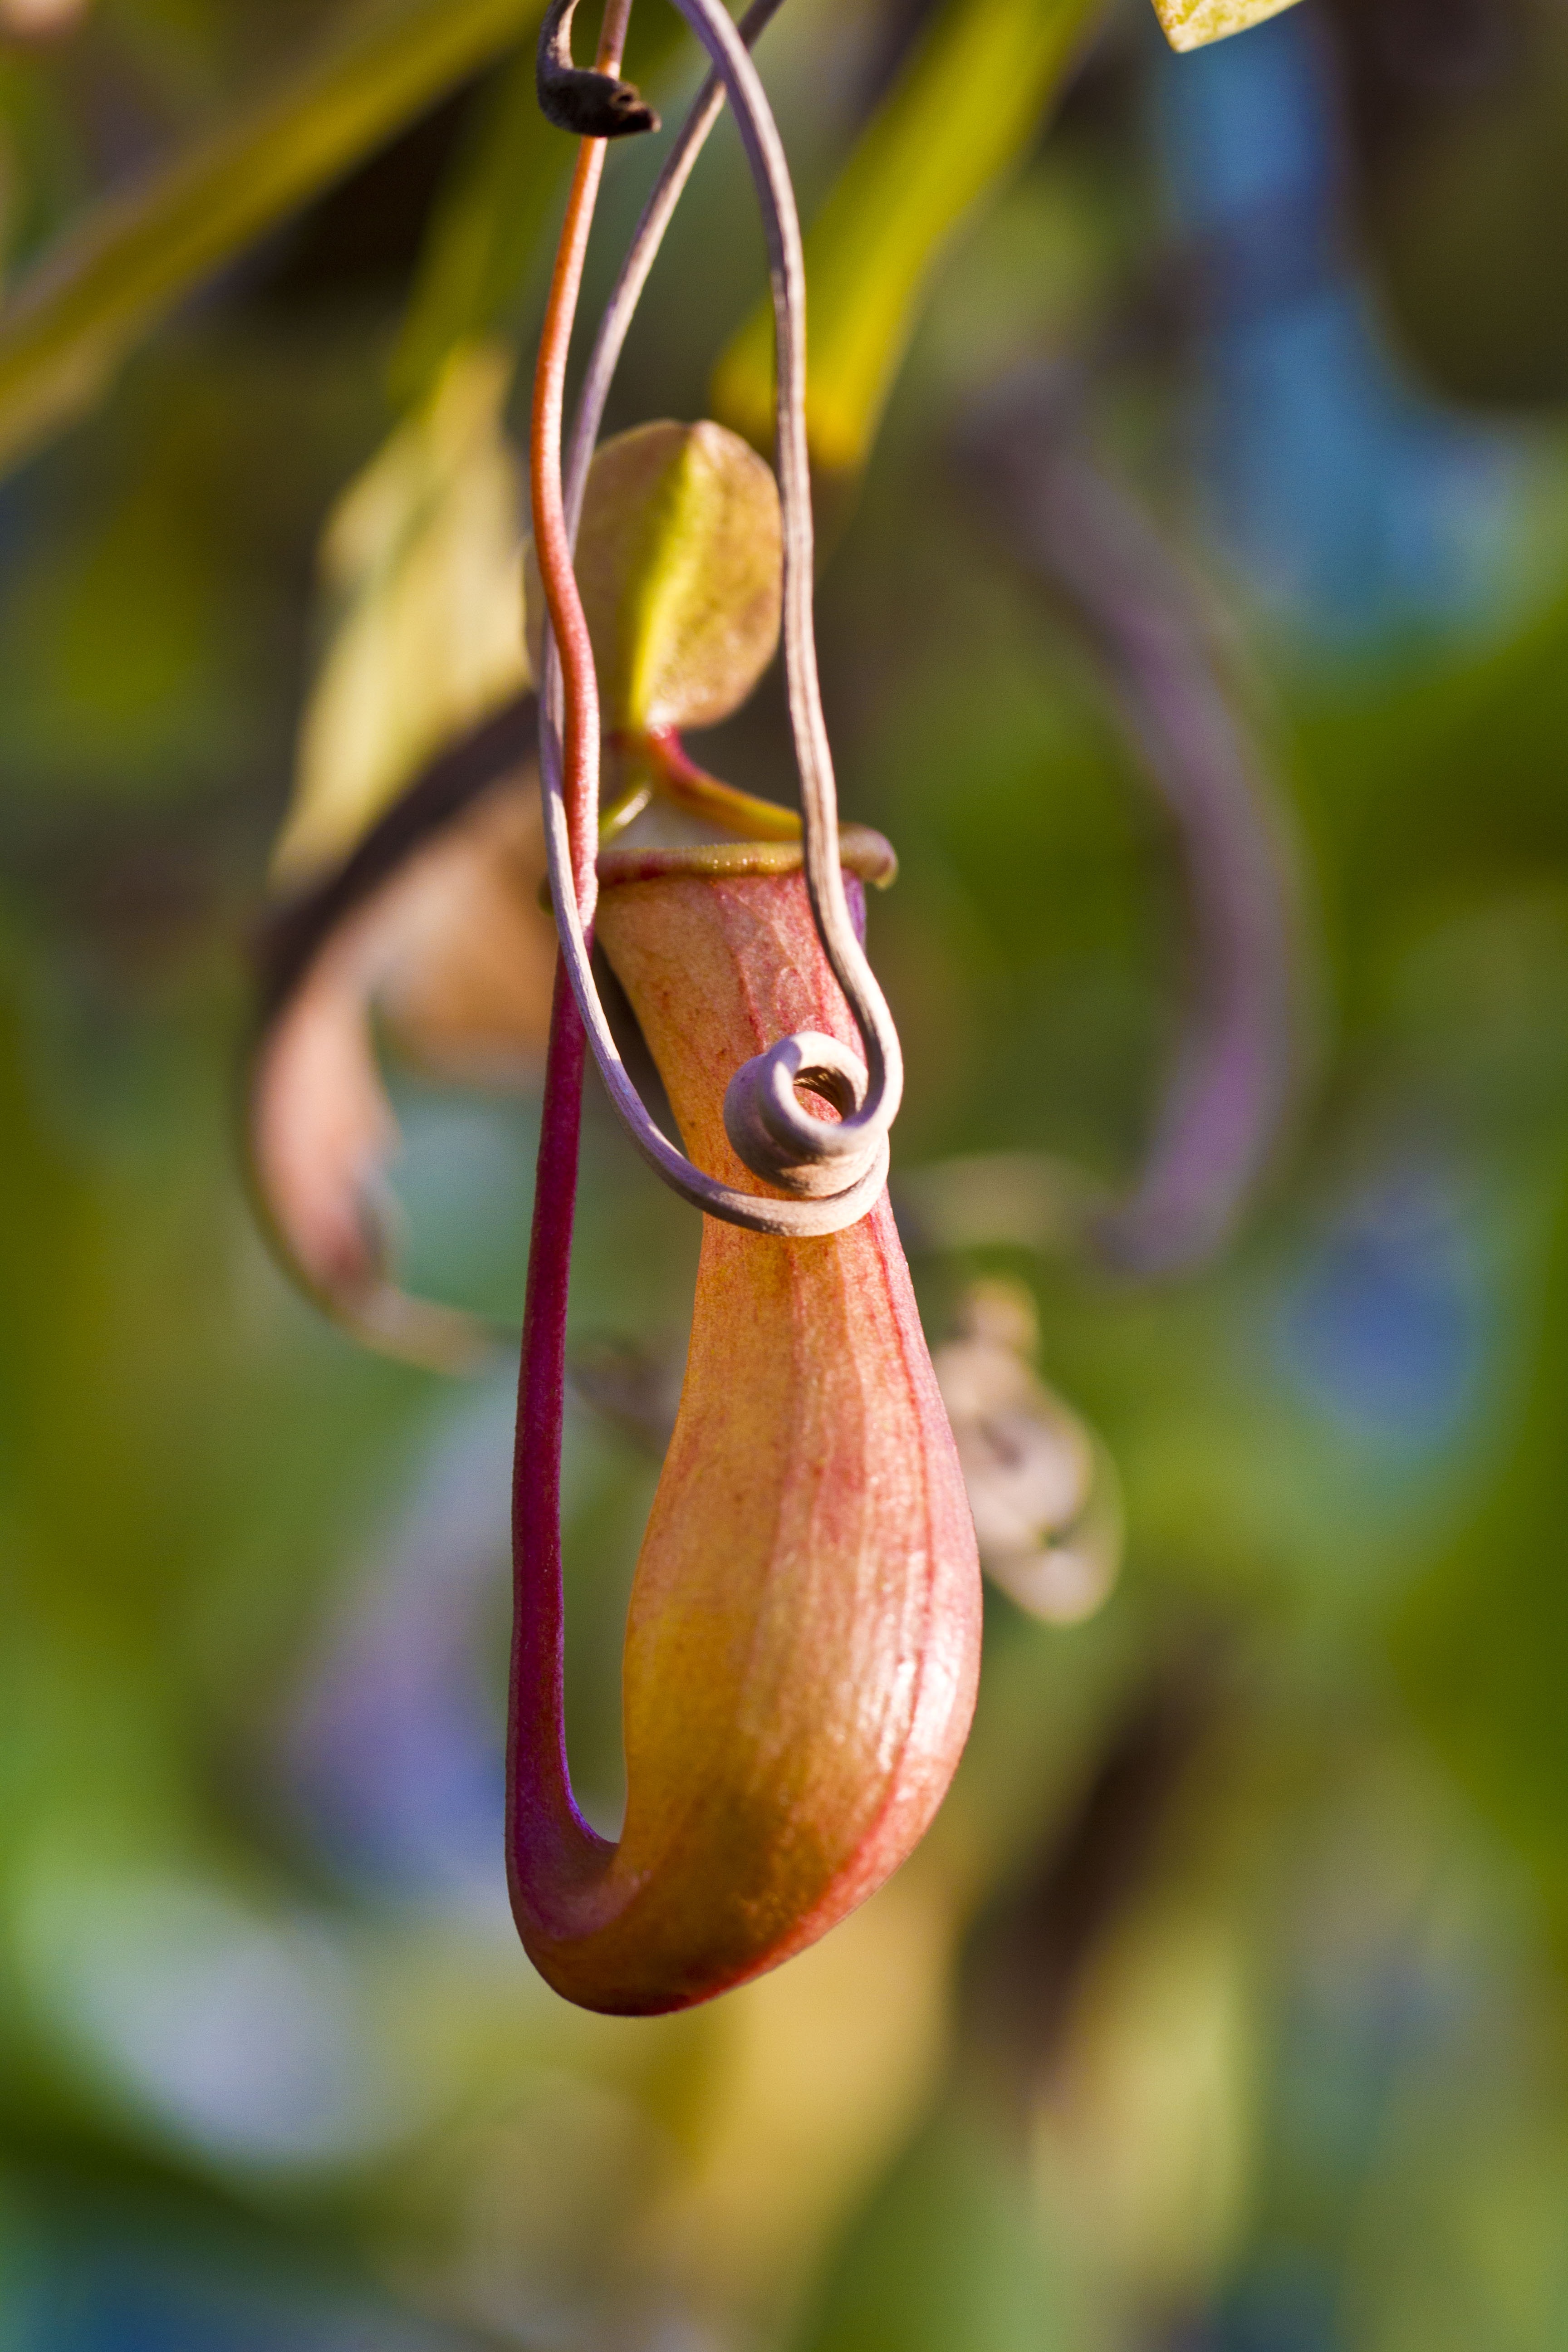
nature, open, plant, photography, leaf, flower, pot, green, botany, flora, close up, bud, macro photography, flowering plant, carnivorous plant, pitcher plant, plant stem, land plant